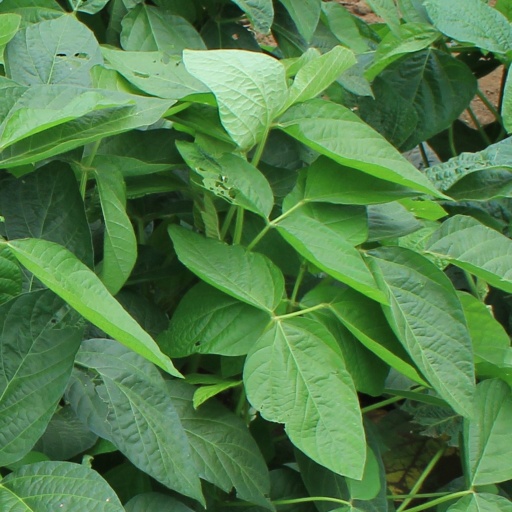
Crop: soybean